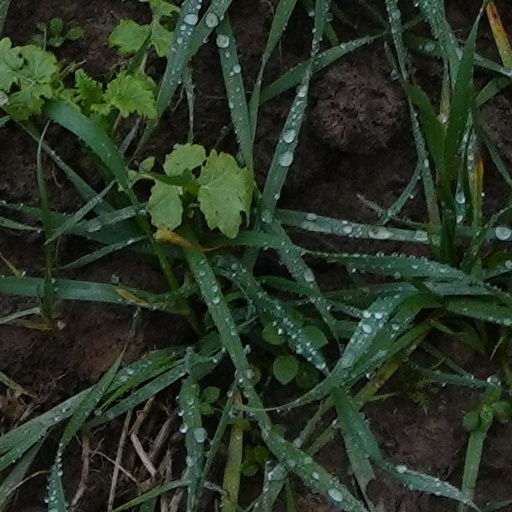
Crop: wheat